Olaf Lee House

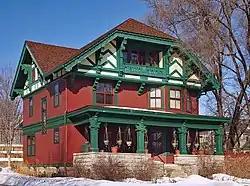
The Olaf Lee House from the southeast

The Olaf Lee House was built in 1905 in Saint Paul, Minnesota, United States, and is listed on the National Register of Historic Places. The house is significant for its sophisticated Swiss Chalet and American Craftsman design by Clarence H. Johnston, Sr. The four-bedroom house is about and is located in the Payne-Phalen neighborhood.